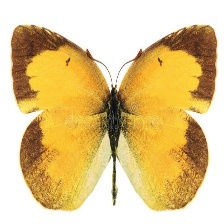
Species: SLEEPY ORANGE
Butterfly family (ImageNet category): sulphur_butterfly